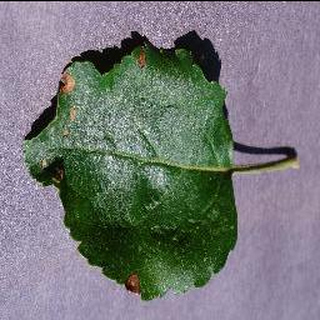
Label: apple_black_rot